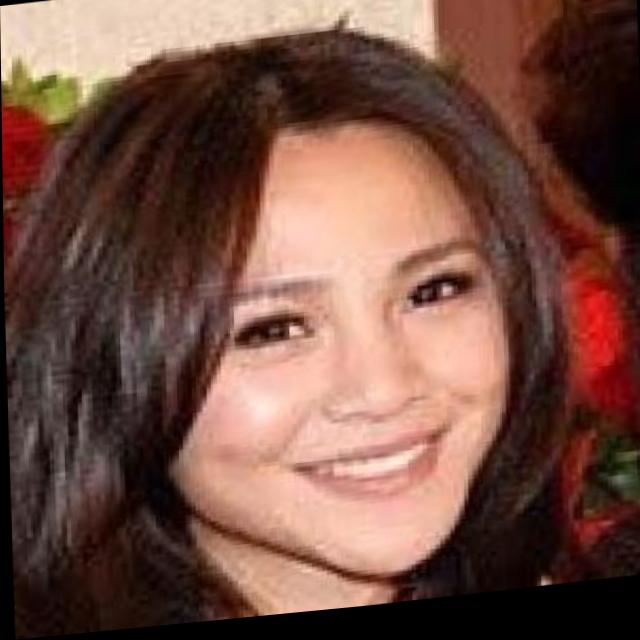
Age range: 21-44